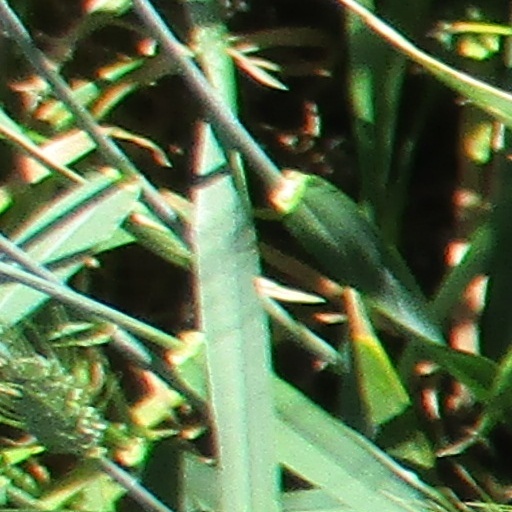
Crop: wheat